Dai Dai N'tab

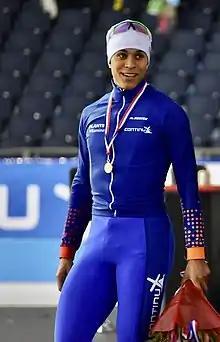

Dai Dai N'tab (born 17 August 1994) is a Dutch professional long track speed skater who specializes in the sprint distances. He is a member of Team Plantina. He has a Senegalese father and a Dutch mother.